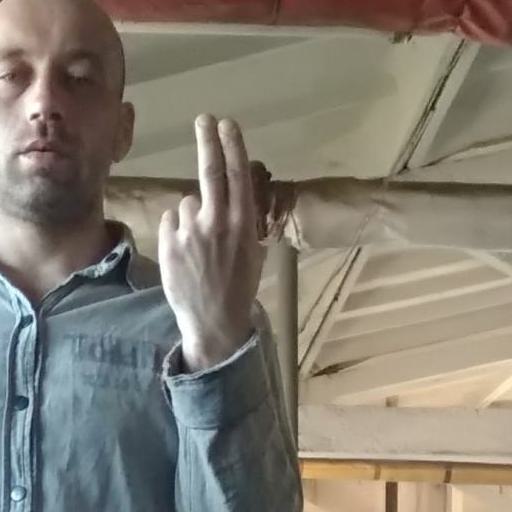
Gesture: two_up_inverted